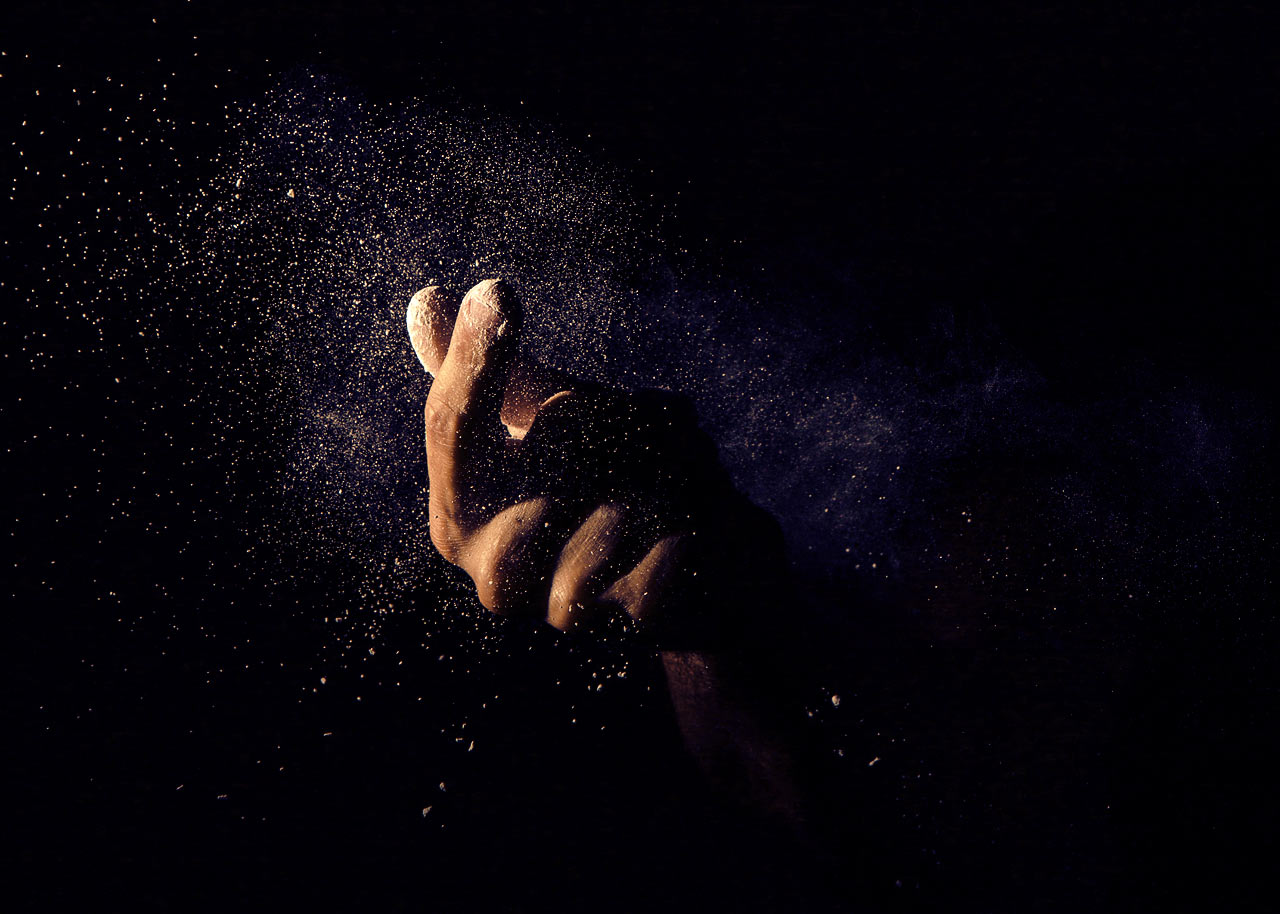
hand, light, sky, night, finger, dust, darkness, powder, flick, chalk, flour, scatter, magnesia, black wallpaper